Subramaniam Sathasivam

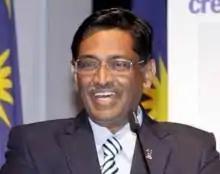
Subramaniam, the former Minister of Health and former Minister of Human Resources.

After the 2013 election, Subramaniam became the Minister of Health. This marked his return to the Ministry where he previously served as a house officer, citing preventive health and public awareness of health issues as priorities. He worked to formulate a health transformation plan to address the country's challenges and needs, focusing on increasing public awareness on health issues, particularly early detection and disease prevention.